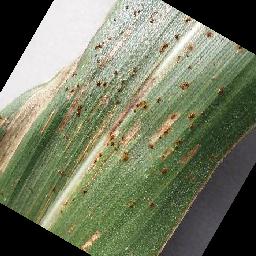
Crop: corn
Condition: (maize)_cercospora_spot_gray_spot